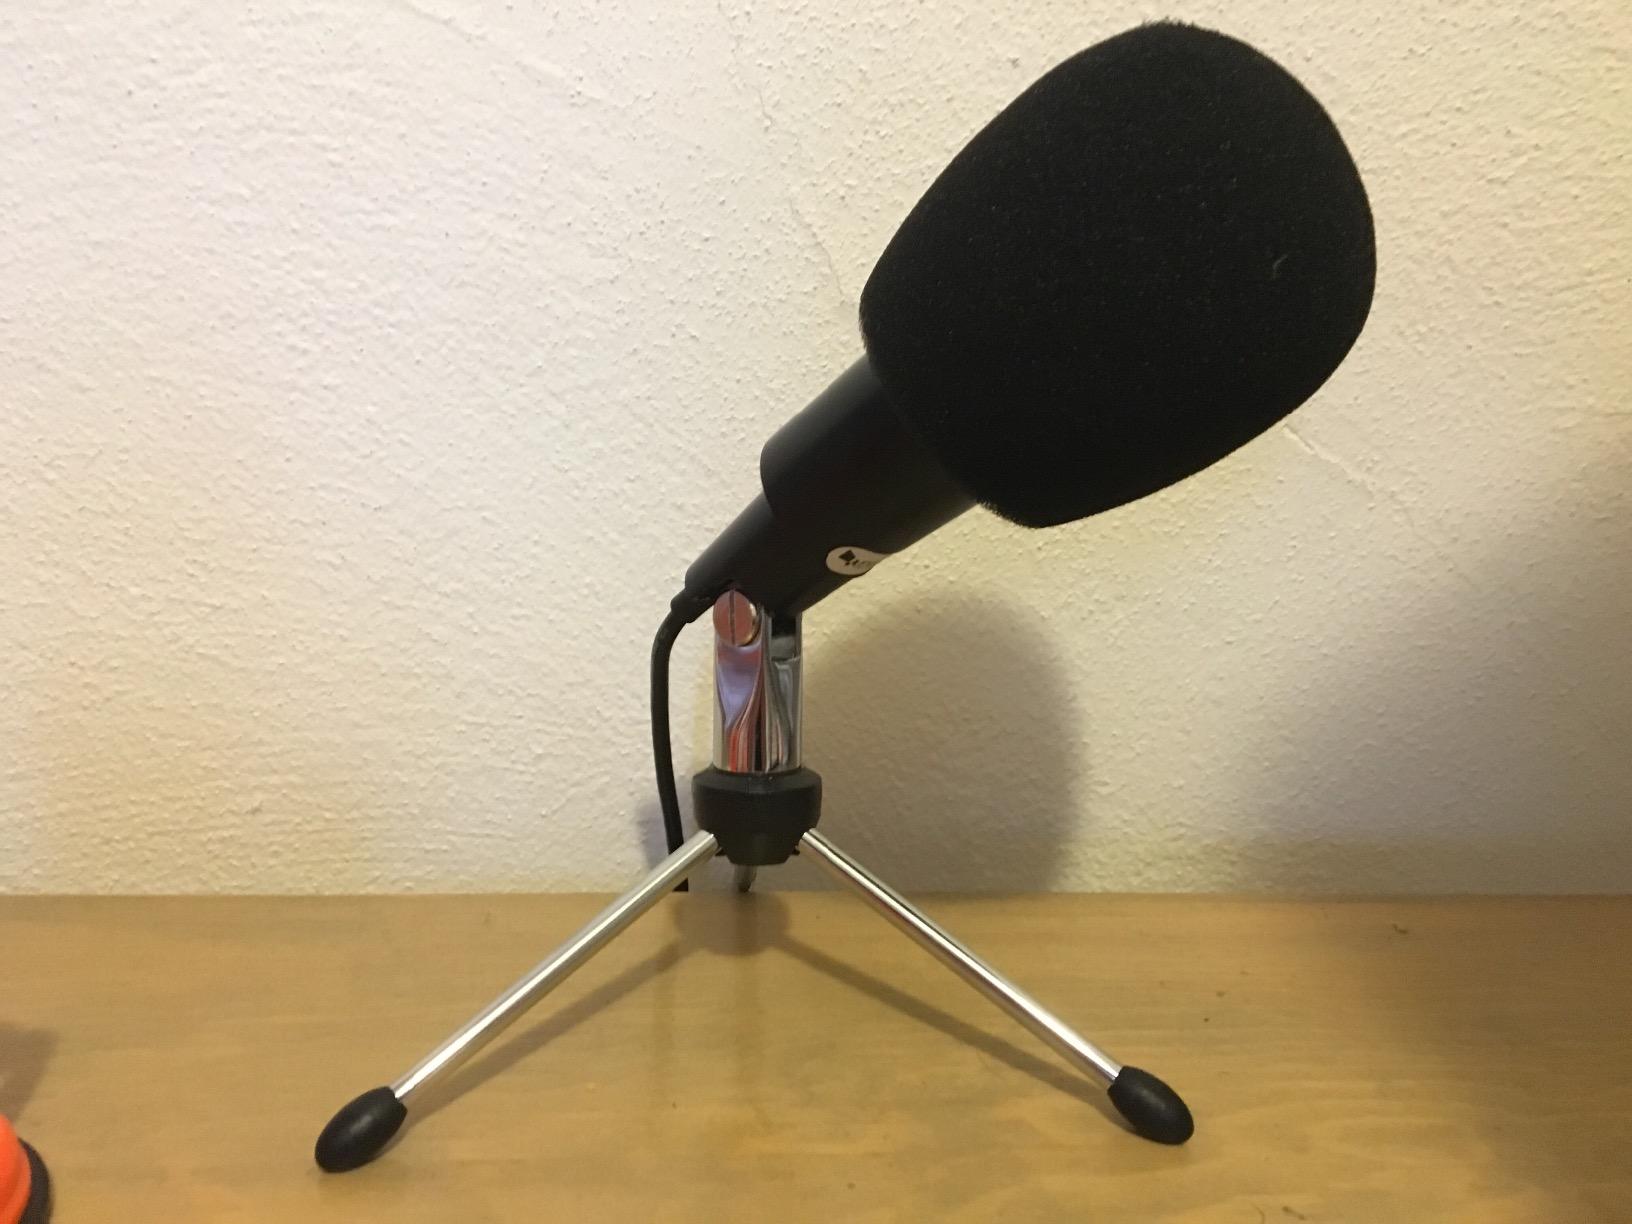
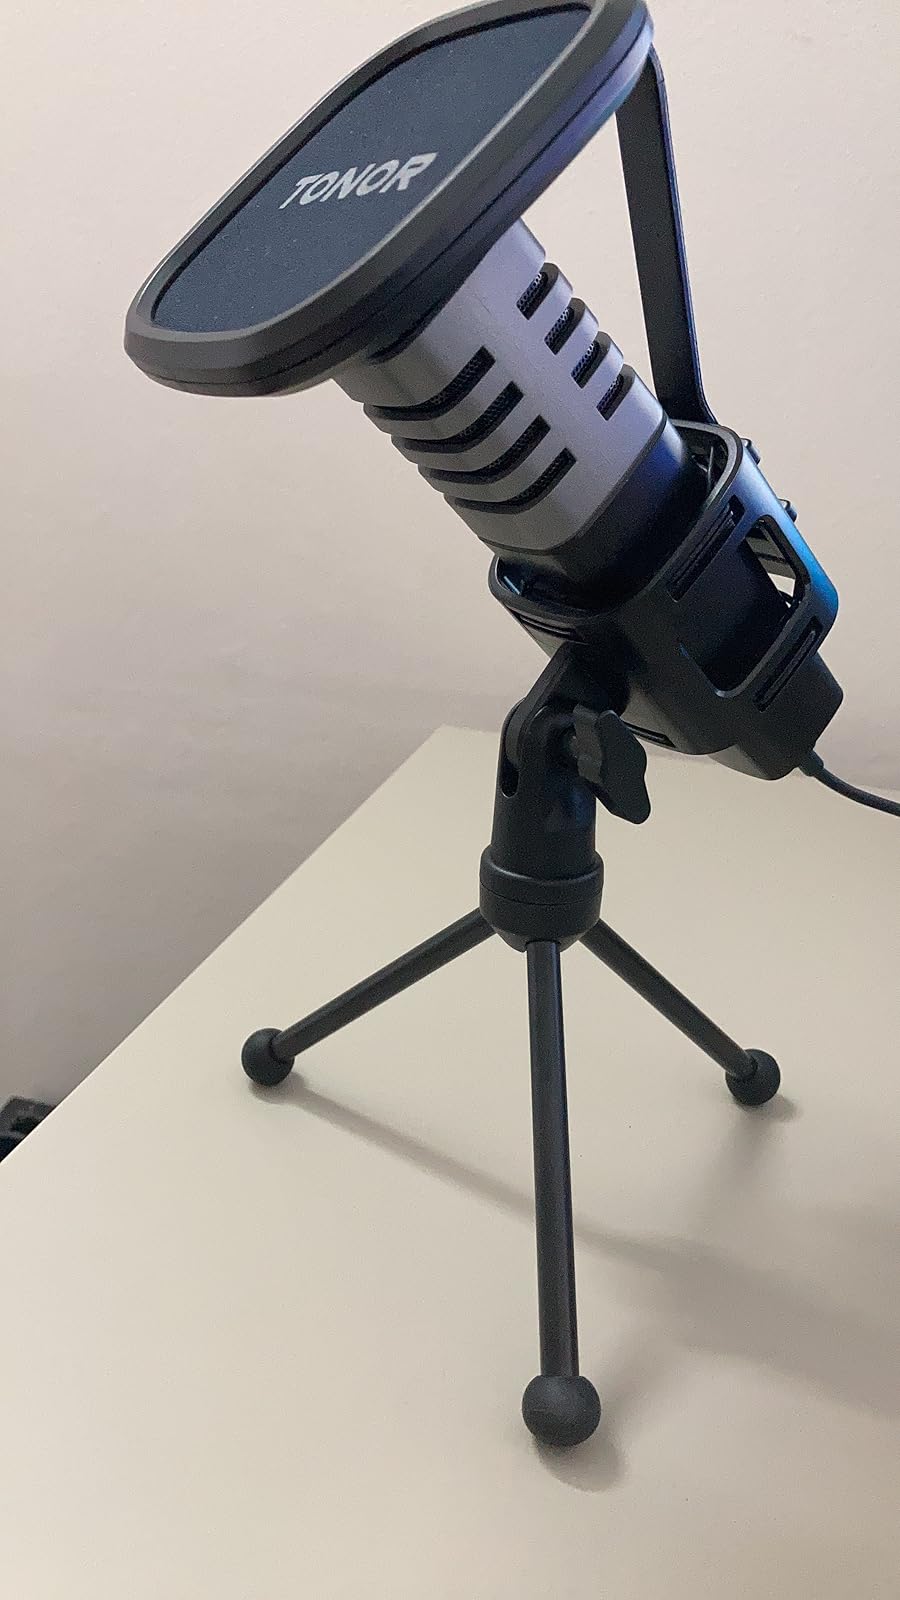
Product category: microphone
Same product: no